Honkai Impact 3rd

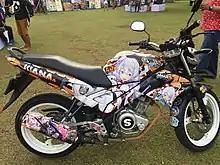

The game first attracted a large fanbase in Asia before spreading globally: first released in China in late 2016, it reached 1 million downloads in Japan 11 days after release, and IGN reported that "Honkai Impact 3rd" gathered a total of 35 million downloads worldwide as of March 28, 2018. The game has been released in Korea, Taiwan, Southeast Asia, North America, and Europe, and supports multiple languages including Simplified Chinese, Traditional Chinese, English, Japanese, Korean, Vietnamese, Thai, French, German, and Indonesian, with voices in Chinese and Japanese.